Women in Etruscan society

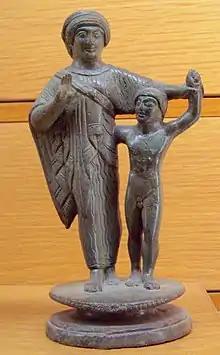
Etruscan mother and child, between 500 and 450 BC. Louvre Museum, Paris.

Ancient writers like Livy and Pliny the Elder attest to the influence of women such as Tanaquil and . Livy describes the decisive role played by Tanaquil, the wife of Lucius Tarquinius Priscus. She predicted her husband's success and protected Roman royalty after his assassination. At the beginning of the first century, Claudius took as his first wife Plautia Urgulanilla, an Etruscan. Pliny refers to Tanaquil as a model of womanly virtue.